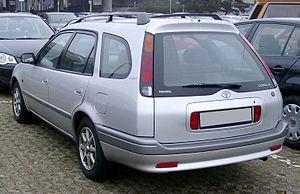
La Toyota Corolla modèle E110 est une berline compacte du constructeur automobile japonais Toyota. Elle est la 8ᵉ génération de Corolla, lancée en 1995 au Japon et en 1997 en Europe et en Amérique du Nord.